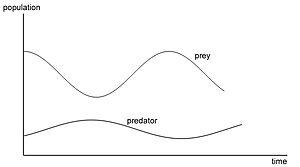
La prédation est une interaction trophique directe, de nature antagoniste, entre deux organismes, par laquelle une espèce dénommée prédateur, consomme entièrement ou partiellement une à plusieurs espèces dénommée proies, généralement en les tuant, pour s'en nourrir ou pour alimenter sa progéniture. La définition sensu lato inclut la zoophagie, la bactériophagie, la microphagie, mais aussi la phytophagie, le parasitoïsme, le parasitisme ou les interactions hôte-pathogène.